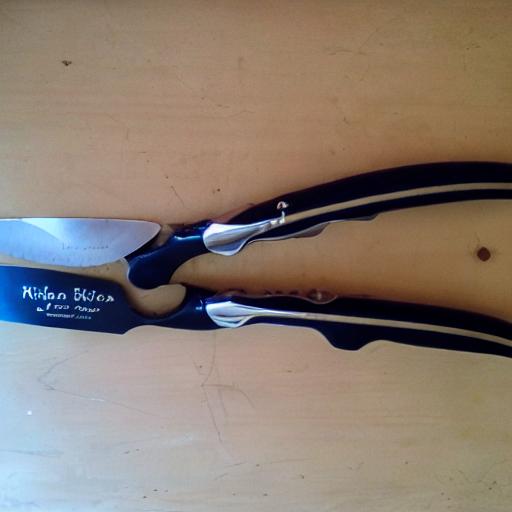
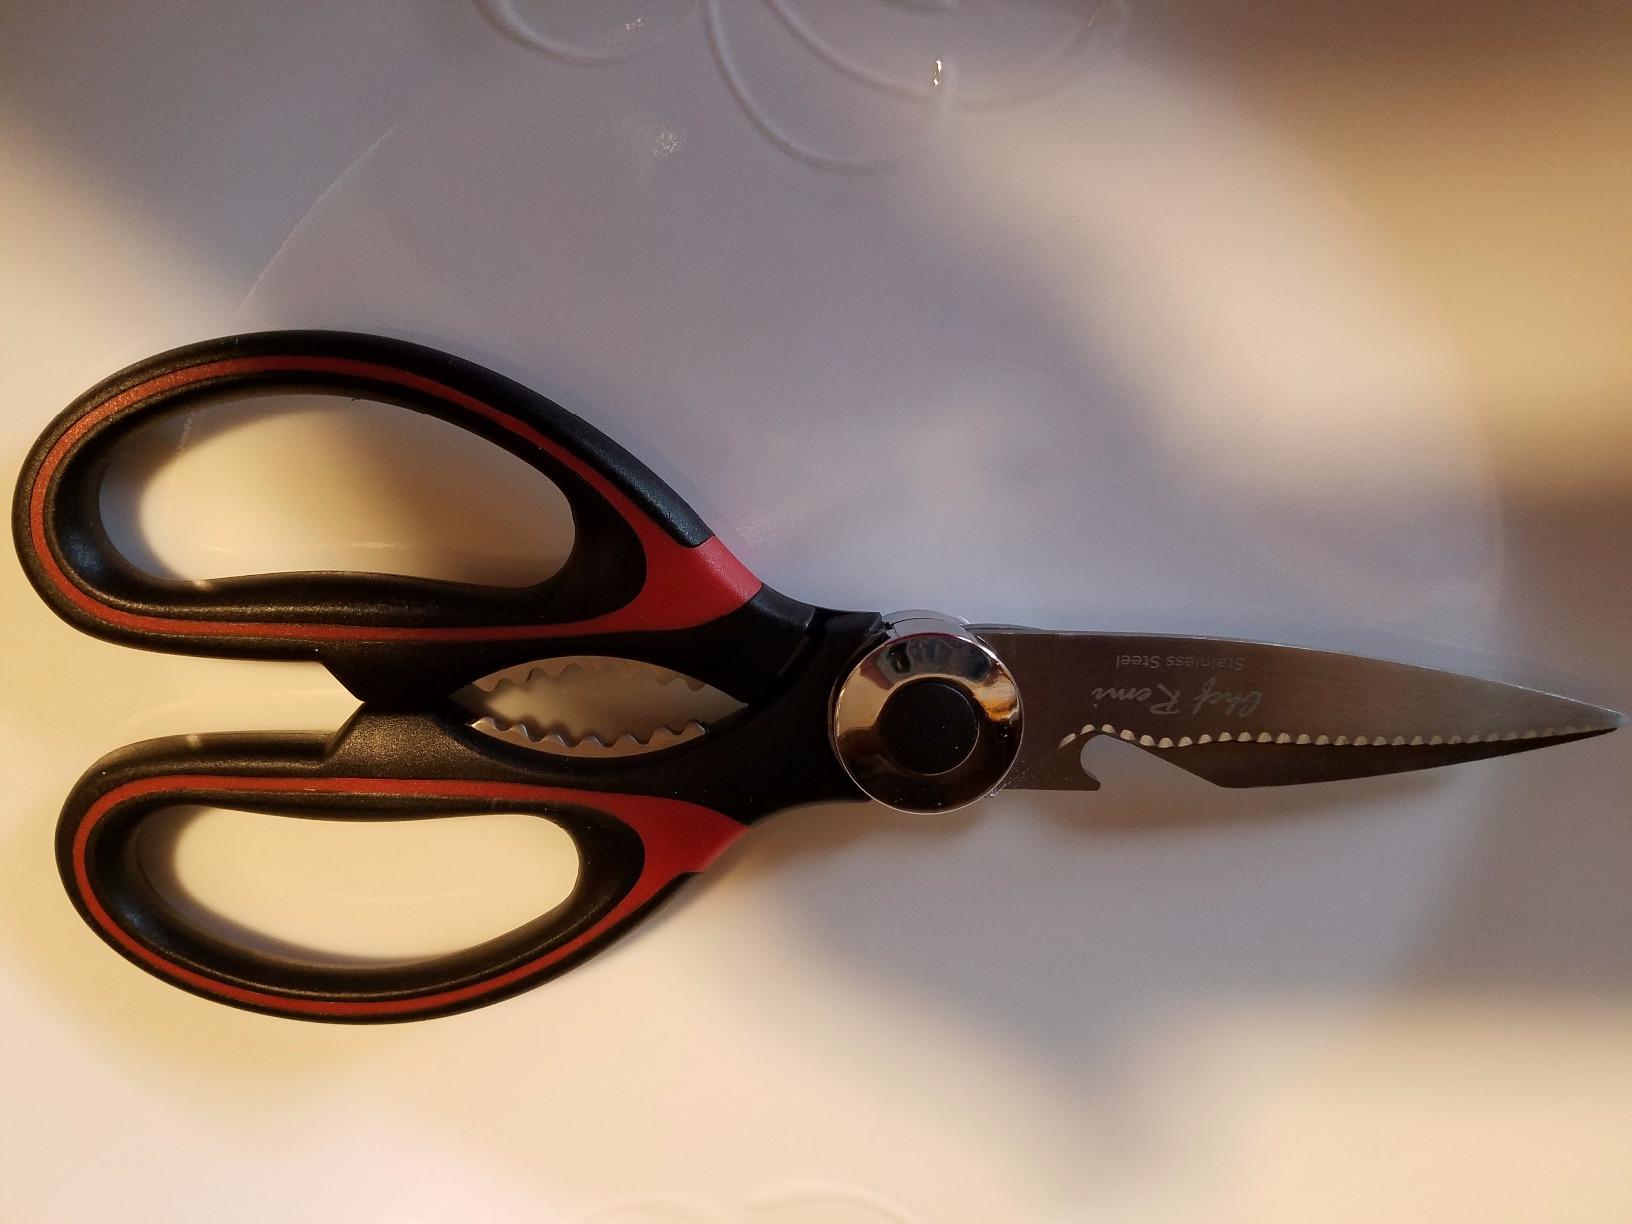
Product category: items_knife
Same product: no